Maurens-Scopont

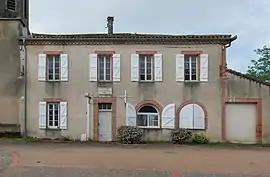
Town hall of Maurens-Scopont

Maurens-Scopont is a commune in the Tarn department in southern France.